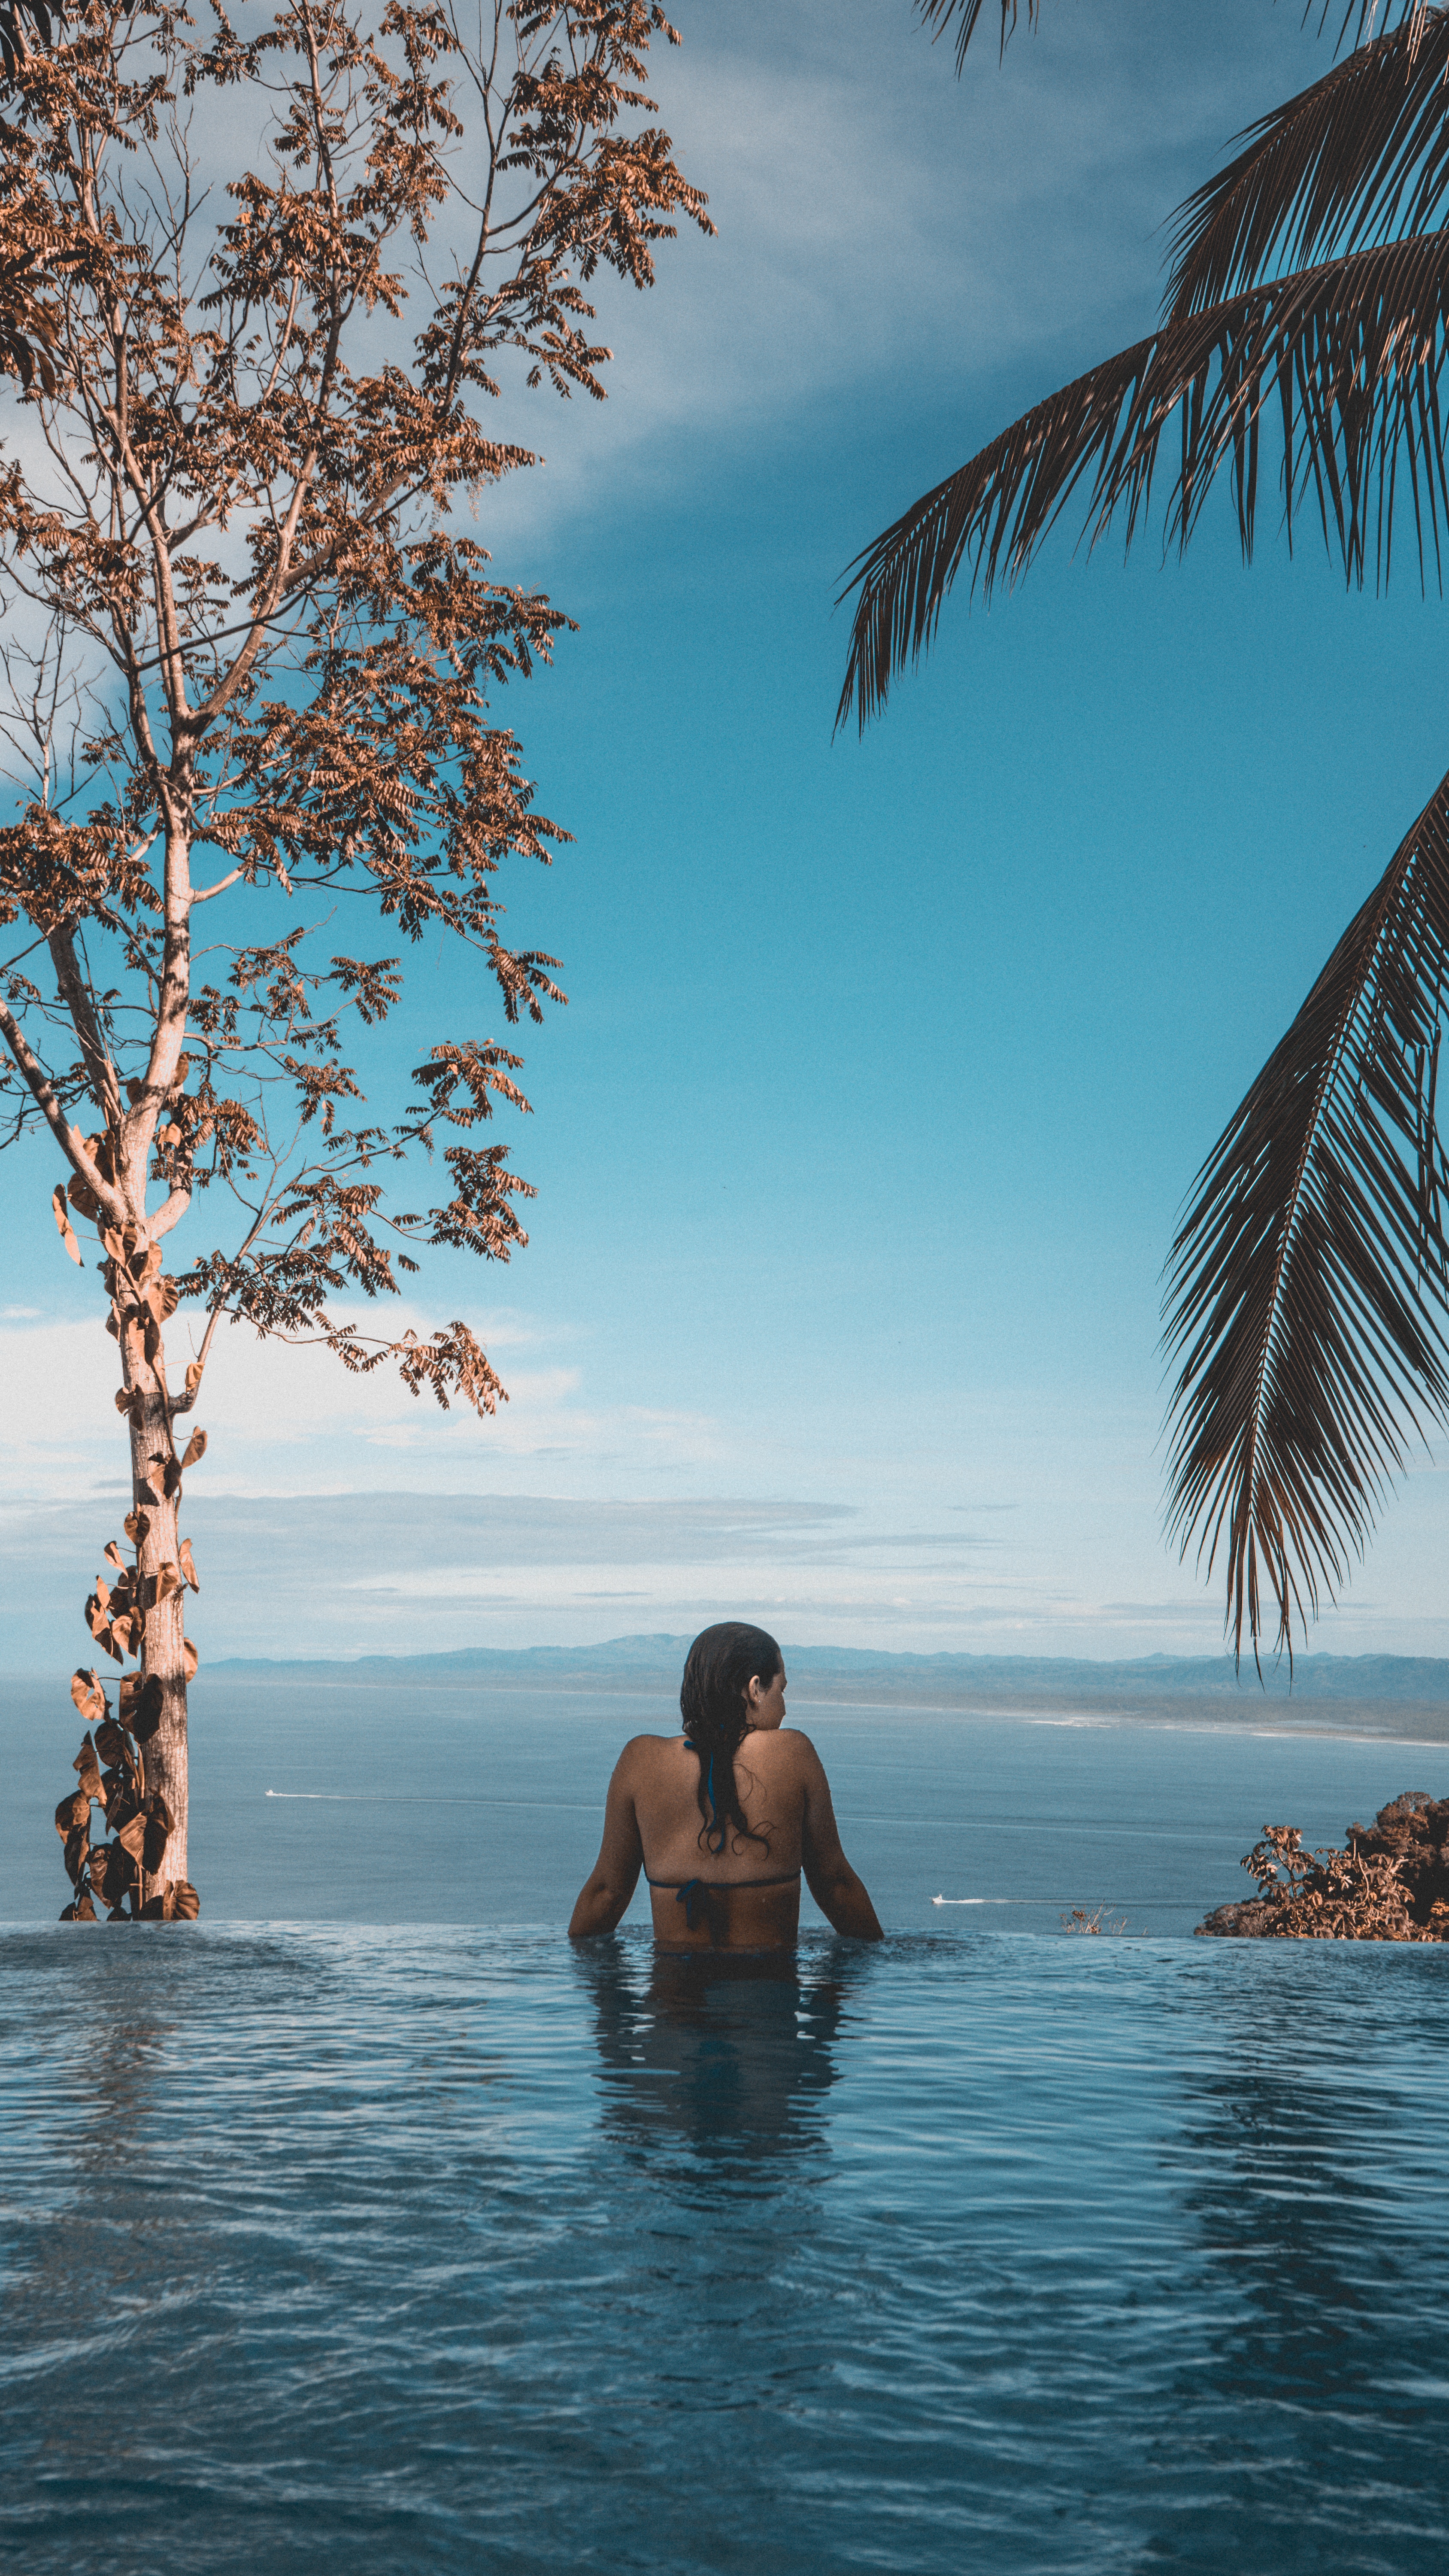
beach, sea, tree, water, ocean, horizon, sky, palm tree, shore, vacation, reflection, swimming pool, lagoon, calm, tourism, leisure, body of water, caribbean, tropics, arecales, coastal and oceanic landforms